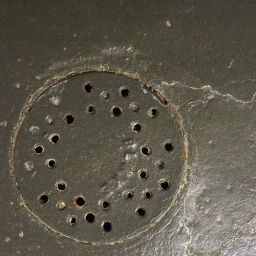
The floor drain in the laundry room in the apartment building I live in.